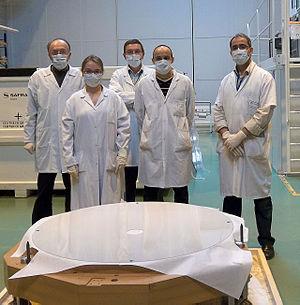
L'optique adaptative est une technique qui permet de corriger en temps réel les déformations évolutives et non-prédictives d'un front d'onde grâce à un miroir déformable. Elle utilise un principe similaire à l'optique active.
Reosc est une entreprise française fondée en 1937 et filiale de la société Sagem Défense Sécurité, elle-même filiale du groupe Safran.